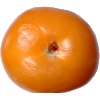
Label: Tomato Yellow 1